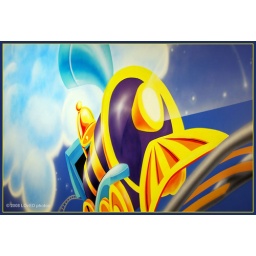
A wall mural found in a local church nursery